Second Life

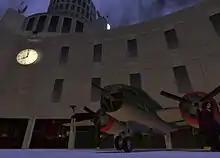
The controversial campus of Woodbury University's School of Media, Culture and Design, which was deleted in 2010 by Linden Lab

"Second Life" gives companies the option to create virtual workplaces to allow employees to virtually meet, hold events, practice any kind of corporate communications, conduct training sessions in 3D immersive virtual learning environment, simulate business processes, and prototype new products.